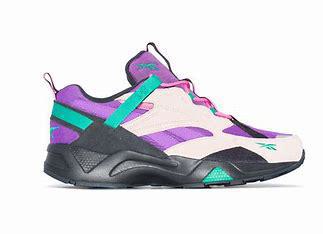
Brand: Reebok
Model: Aztrek